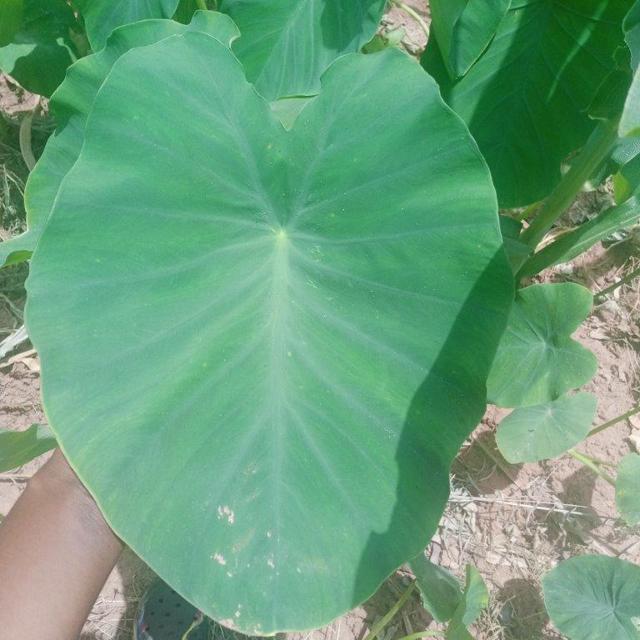
Label: Healthy